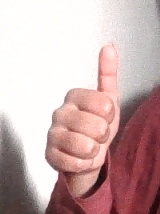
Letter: aleff